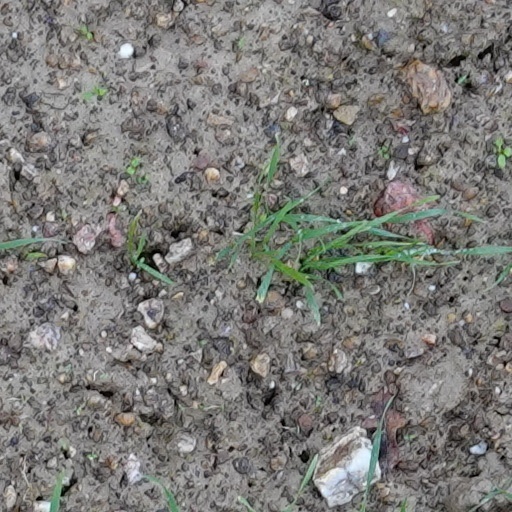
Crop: wheat